History of the World Trade Organization

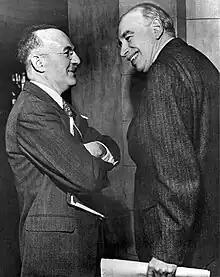
The economists Harry White (left) and John Maynard Keynes at the Bretton Woods Conference. Both had been strong advocates of a central-controlled international trade environment and recommended the establishment of three institutions: the IMF (for fiscal and monetary issues); the World Bank (for financial and structural issues); and the ITO (for international economic cooperation).

The World Trade Organization (WTO) is an intergovernmental organization which regulates international trade. The WTO officially commenced on 1 January 1995 under the Marrakesh Agreement, signed by 123 nations on 15 April 1994, replacing the General Agreement on Tariffs and Trade (GATT), which commenced in 1948. The WTO deals with regulation of trade between participating countries by providing a framework for negotiating trade agreements and a dispute resolution process aimed at enforcing participants' adherence to WTO agreements, which is signed by representatives of member governments and ratified by their parliaments. Most of the issues that the WTO focuses on derive from previous trade negotiations, especially from the Uruguay Round (1986–1994).